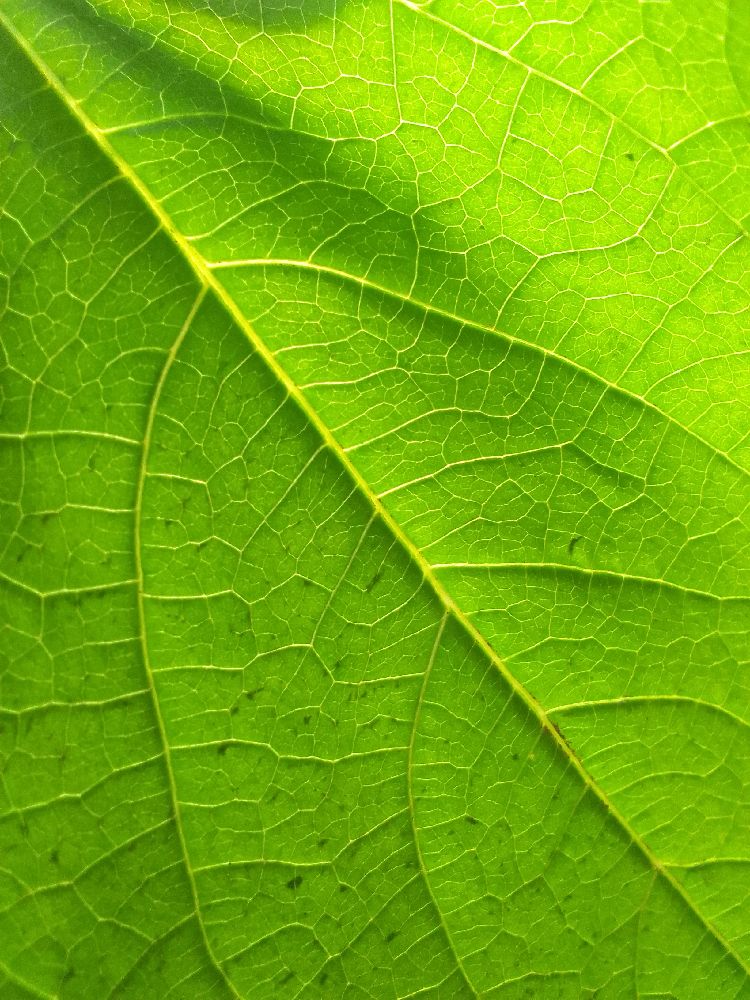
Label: healthy